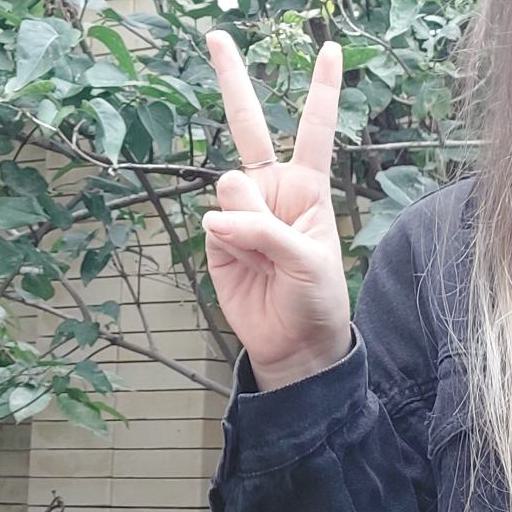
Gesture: peace